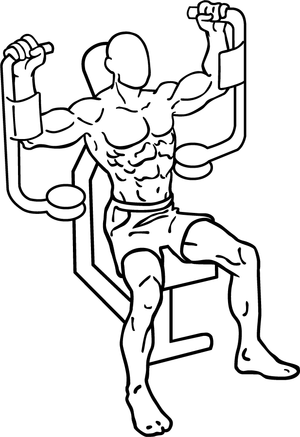
L'écarté est un mouvement de musculation qui vise le pectoral, et dans une moindre mesure les épaules, sans travailler les triceps.